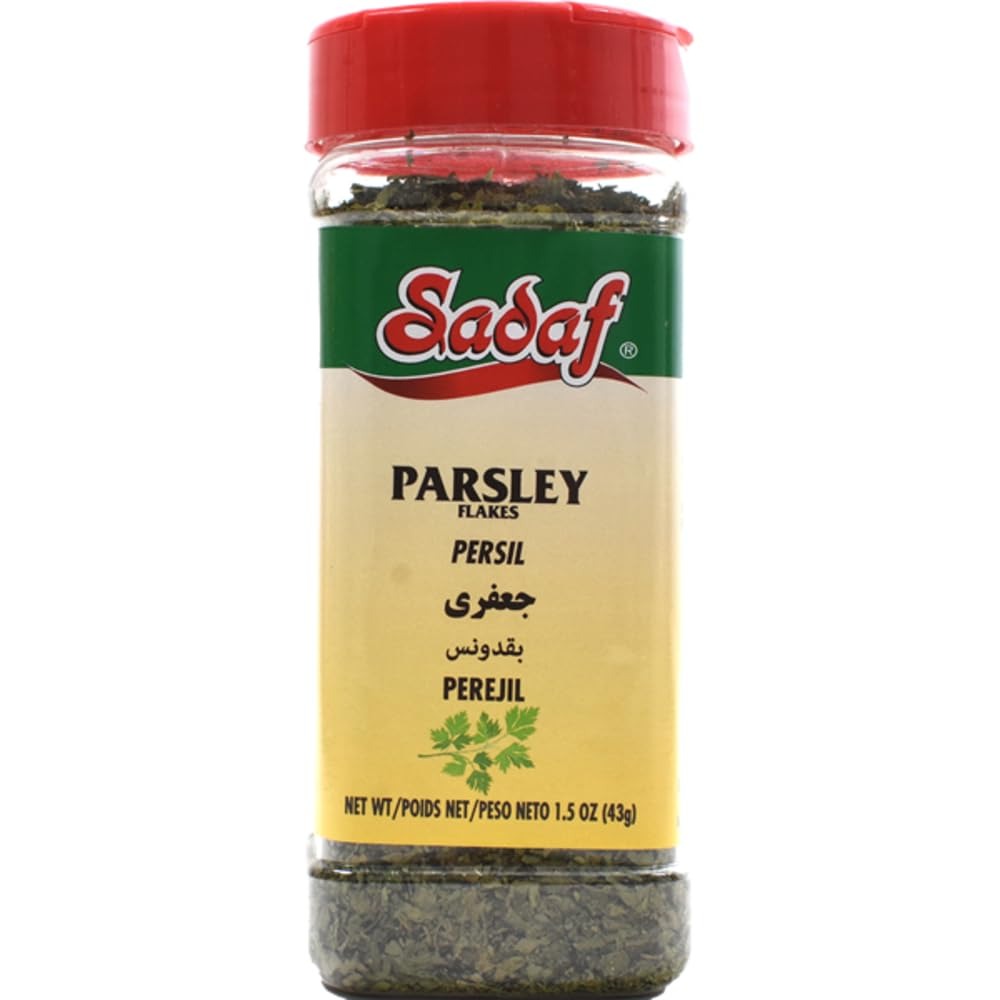
Item Name: Sadaf Parsley Flakes - Parsley Flakes for Cooking & Food Flavoring - Middle Eastern Cuisine - Perejil - Kosher and Vegetarian- 1.5 Oz Bottle with Shaker Top
Bullet Point 1: VERSATILE COOKING COMPANION: Perfect for seasoning a variety of dishes, including salads, soups, stews, roasted vegetables, and more, offering a mild and refreshing flavor.
Bullet Point 2: VIBRANT GREEN APPEAL: Sprinkle these parsley flakes onto your favorite recipes to add a beatiful and vibrant green color, enhancing the visual appeal of your dishes. The perfect addition to your pantry
Bullet Point 3: FRESHNESS: Sadaf Parsley Flakes deliver fresh and aromatic flavor to your dishes, conveniently stored in a resealable bag for long-lasting freshness.
Bullet Point 4: KOSHER & VEGETARIAN: Rest assured knowing that these parsley flakes meet the highest standards of Kosher and Vegetarian certification, making them suitable for various dietary needs.
Bullet Point 5: CONVENIENT PACKAGING: The 1.5 oz pet bottle with a shaker top allows for easy dispensing, ensuring precise and controlled usage while keeping the parsley fresh.
Product Description: Sadaf Parsley Flakes are a versatile and convenient herb that can elevate the flavor and appearance of your dishes. Parsley is a widely used herb in various cuisines worldwide, known for its fresh and herbaceous taste.The parsley flakes come in a 1 oz package, providing you with a sufficient amount for your culinary needs. The dried flakes retain the vibrant green color and aromatic properties of fresh parsley, allowing you to add a burst of freshness to your recipes year-round.Parsley flakes can be used in a multitude of dishes. Sprinkle them onto salads to add a pop of color and a mild, refreshing flavor. Add them to soups and stews for a hint of herbal goodness. They also complement roasted vegetables, pasta dishes, marinades, and more
Value: 1.5
Unit: Ounce

Price: 15.18